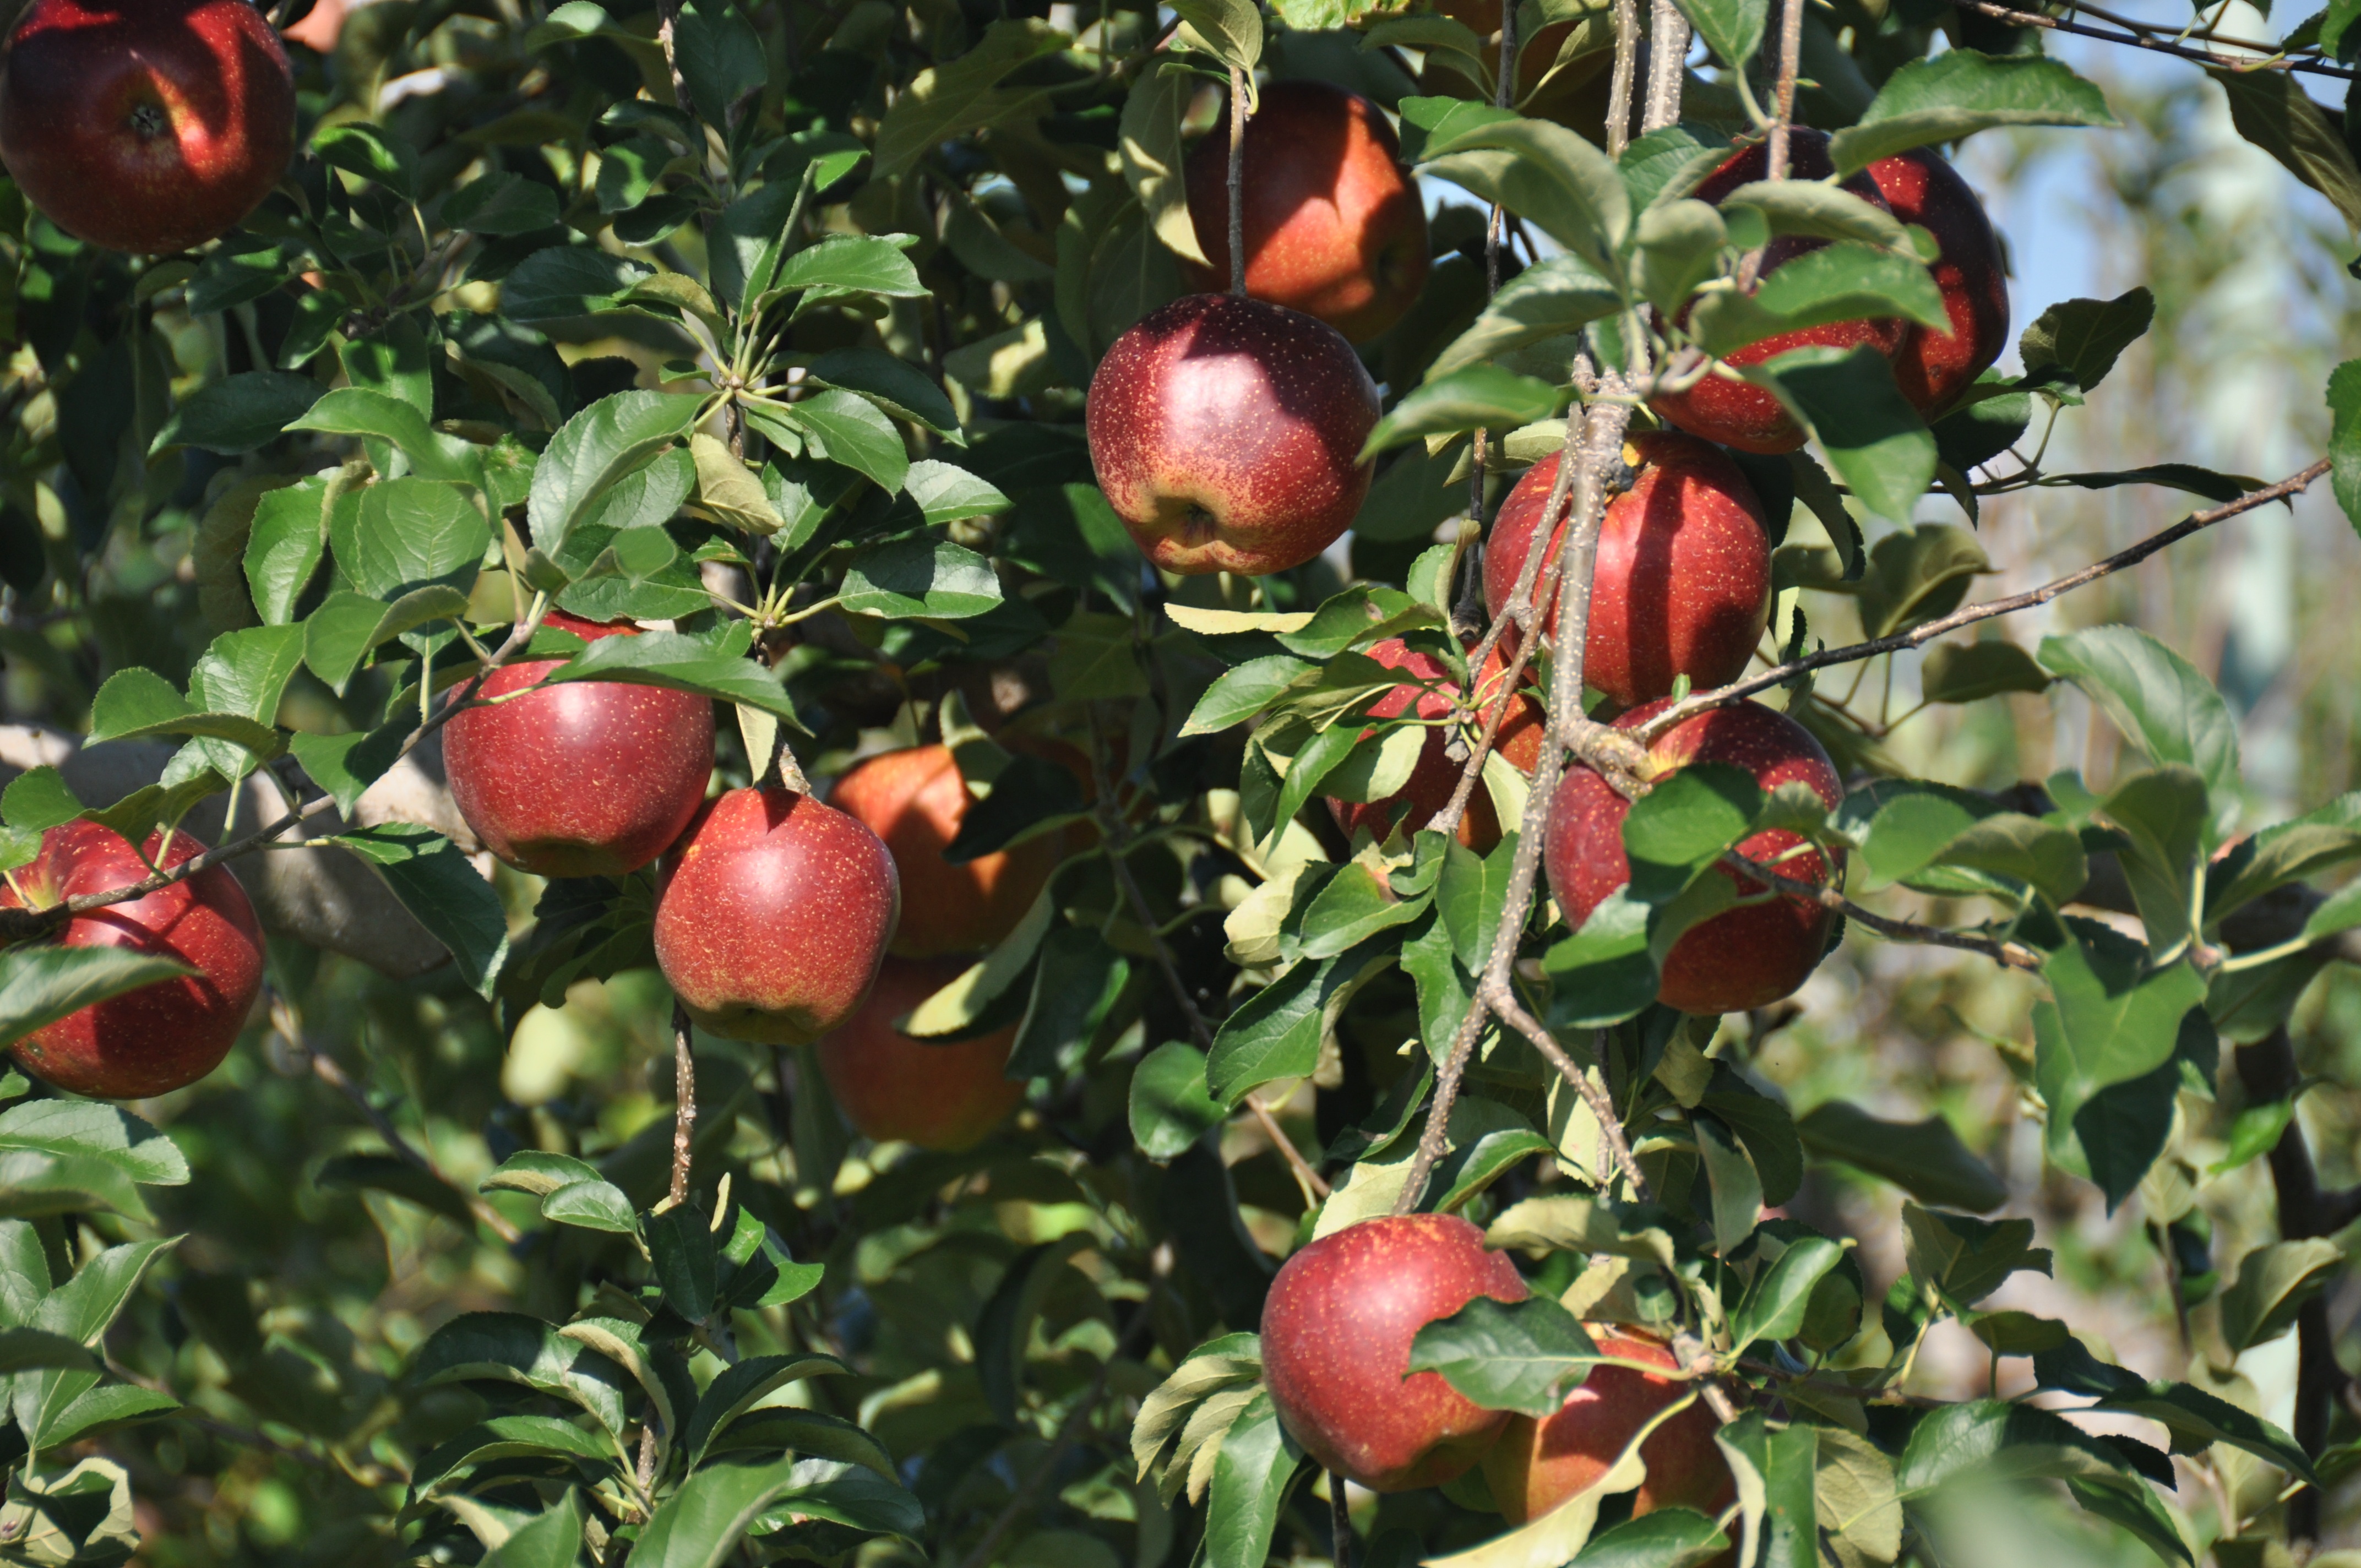
apple, branch, plant, fruit, flower, food, produce, evergreen, shrub, rose hip, flowering plant, rose family, acerola, malpighia, land plant, fruit of the apple, the red apple